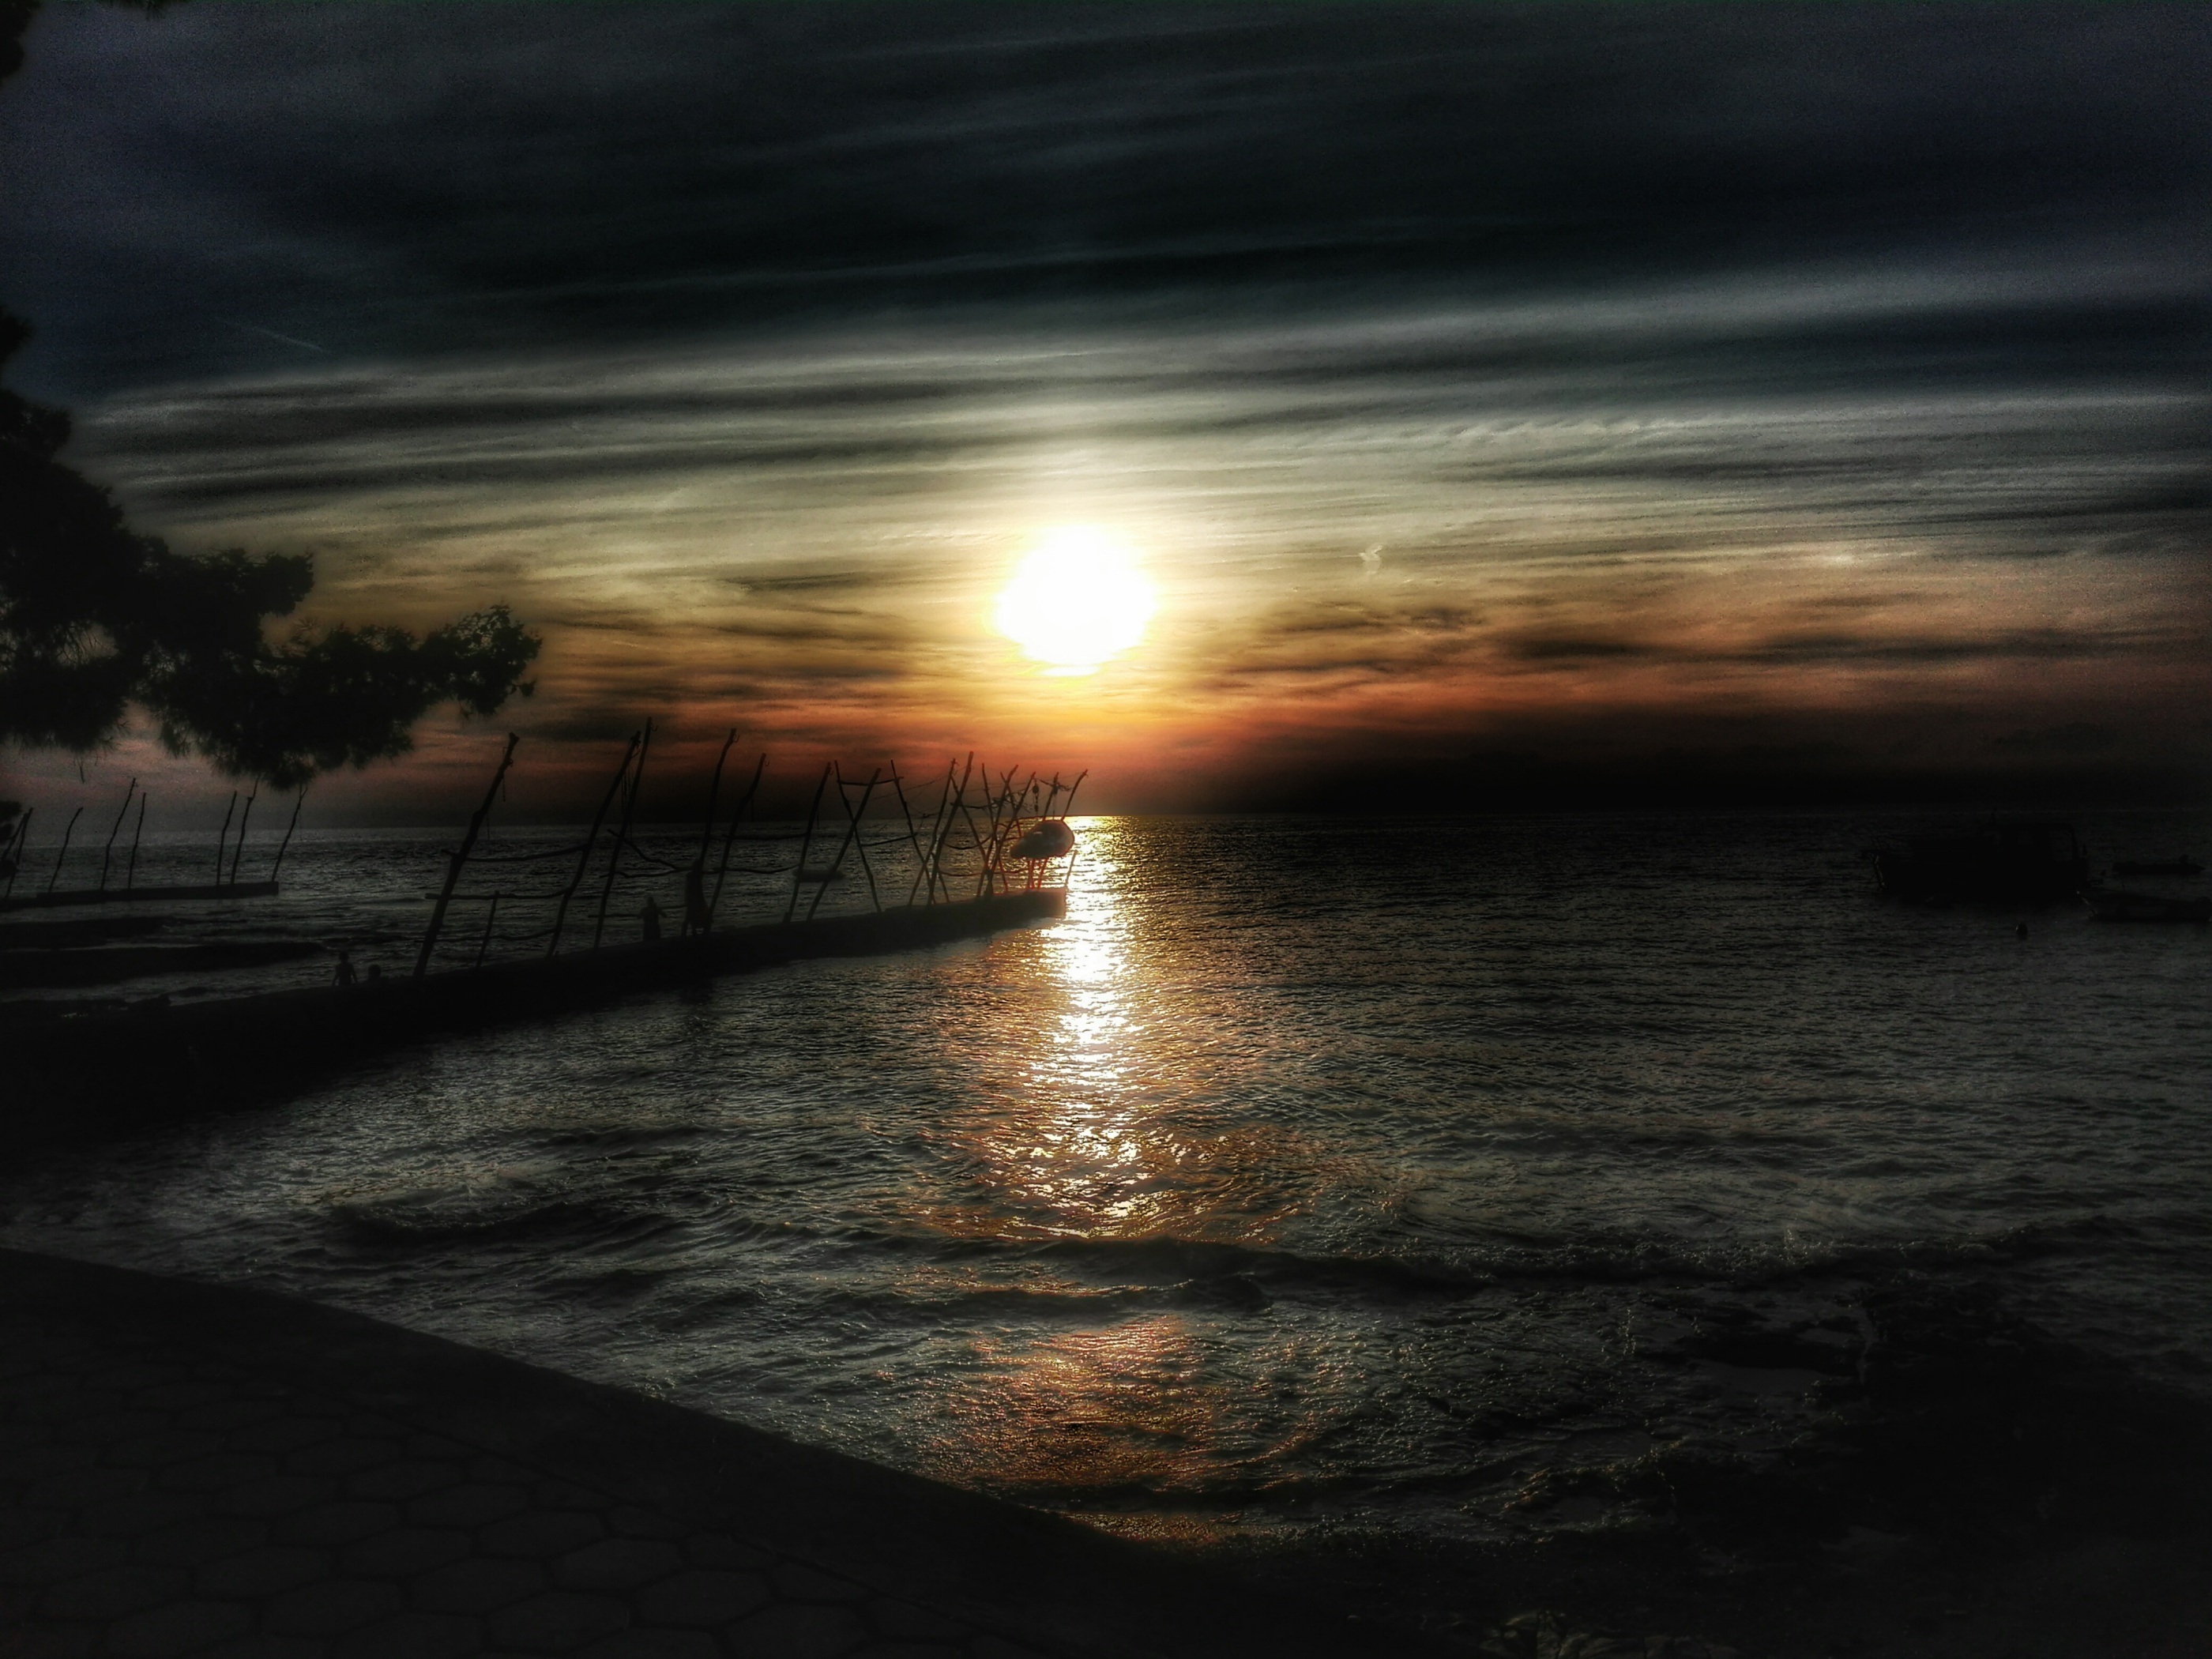
sea, ocean, horizon, light, cloud, sky, sun, sunrise, sunset, night, sunlight, morning, wave, dawn, atmosphere, dusk, evening, reflection, holiday, romance, darkness, moonlight, abendstimmung